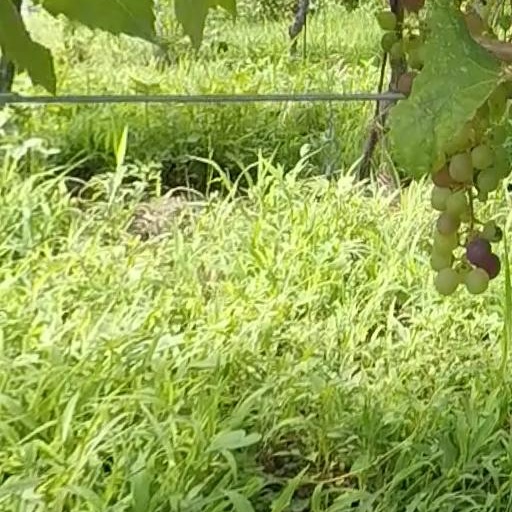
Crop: grape